Metro Line

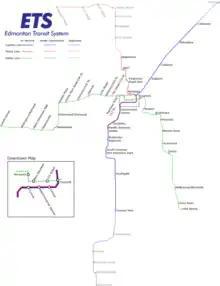
Approved LRT lines and stations

An extension from the permanent NAIT/Blatchford Market station is in the planning phases by the City of Edmonton. The recommendation, released in May 2010, extends the Metro Line through Blatchford (the sustainable community being developed on the grounds of the former City Centre Airport) over Yellowhead Trail and the CN Railway yard, along 113A Street and 153 Avenue to the City of St. Albert limits. The extension would have eight stations, including stops in Blatchford, Rosslyn, Griesbach, Castle Downs, The Palisades, and at Campbell Road. As part of this extension, a park and ride is proposed at Campbell Rd and 153 Ave. This type of line is planned to run with less separation from other traffic, mostly with lower track speeds, no higher than general purpose traffic, still with traffic signal priority and dedicated lanes. This extension is long, and will have 8 new stations and a rebuilt NAIT station slightly to the west of its current location. This section of the line is not planned to use gate arms, bells and flashing lights as has been done with the Metro Line from NAIT to Churchill.